90th Light Infantry Division (Wehrmacht)

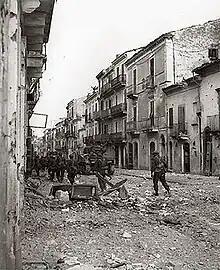
Remnants of the town of Ortona in which the 90th fought in November 1943

On 26 June 1941, the OKH ordered the creation of a Division HQ staff for "Kommando zbV Afrika" in Germany. The planned division was intended for deployment to Africa to re-balance, and add infantry troops to the DAK deployed in the Western Desert. The formation headquarters was sent to Africa between late August and mid-September 1941 and deployed to command the Sollum area with the first units (347th Infantry Regiment and 300th Special Services "Oasis" Battalion) being attached on 15 October 1941. On 20 October more units were attached (155th Inf Regt, 900th Engineer Battalion and 605th Anti Tank battalion) and the division troops were expanded to full strength with the division becoming known as Division z.b.V. Afrika